Land reclamation in Singapore

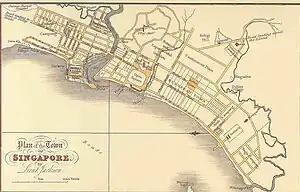
Stamford Raffles's plan for the Town of Singapore, 1822.

The early phases of land reclamation began not long after Sir Stamford Raffles arrived in what would become modern Singapore in 1819. Raffles had come to the area with the goal of developing a British port to rival that of the Dutch, and though contemporary Singapore was the ideal location for a harbour, it was at the time only a small fishing village. Converting this village into a significant trading centre required reorganization and better utilization of the land. After some alterations to his original plans, Raffles decided in 1822 that the commercial centre of his new port should be located on the south bank of the Singapore River, close to the river's mouth. At that time, the south bank was largely uninhabited swamp, covered in mangrove trees and sprinkled with creeks. Though Singapore's first British Resident, William Farquhar, expressed concerns about the cost and feasibility of reclaiming this land, it was eventually decided that the project was achievable. The southwest bank of the river was found to be prone to flooding, so Raffles decided to dismantle a small hill (located in today's Raffles Place) and use the soil to raise and fill in the low-lying areas that would otherwise be affected by flooding. The project began in the second half of 1822, and was completed in three to four months (largely by Chinese, Malay, and Indian labourers). The land was broken up into lots, which were sold off to commercial investors.